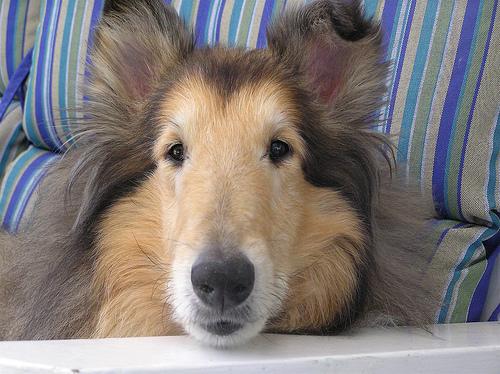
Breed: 227-n000094-collie